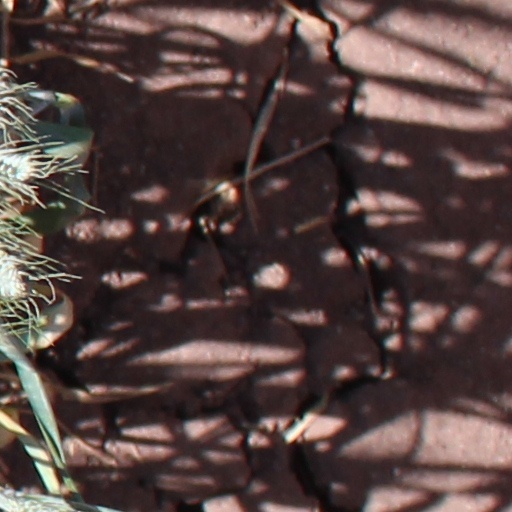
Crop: wheat